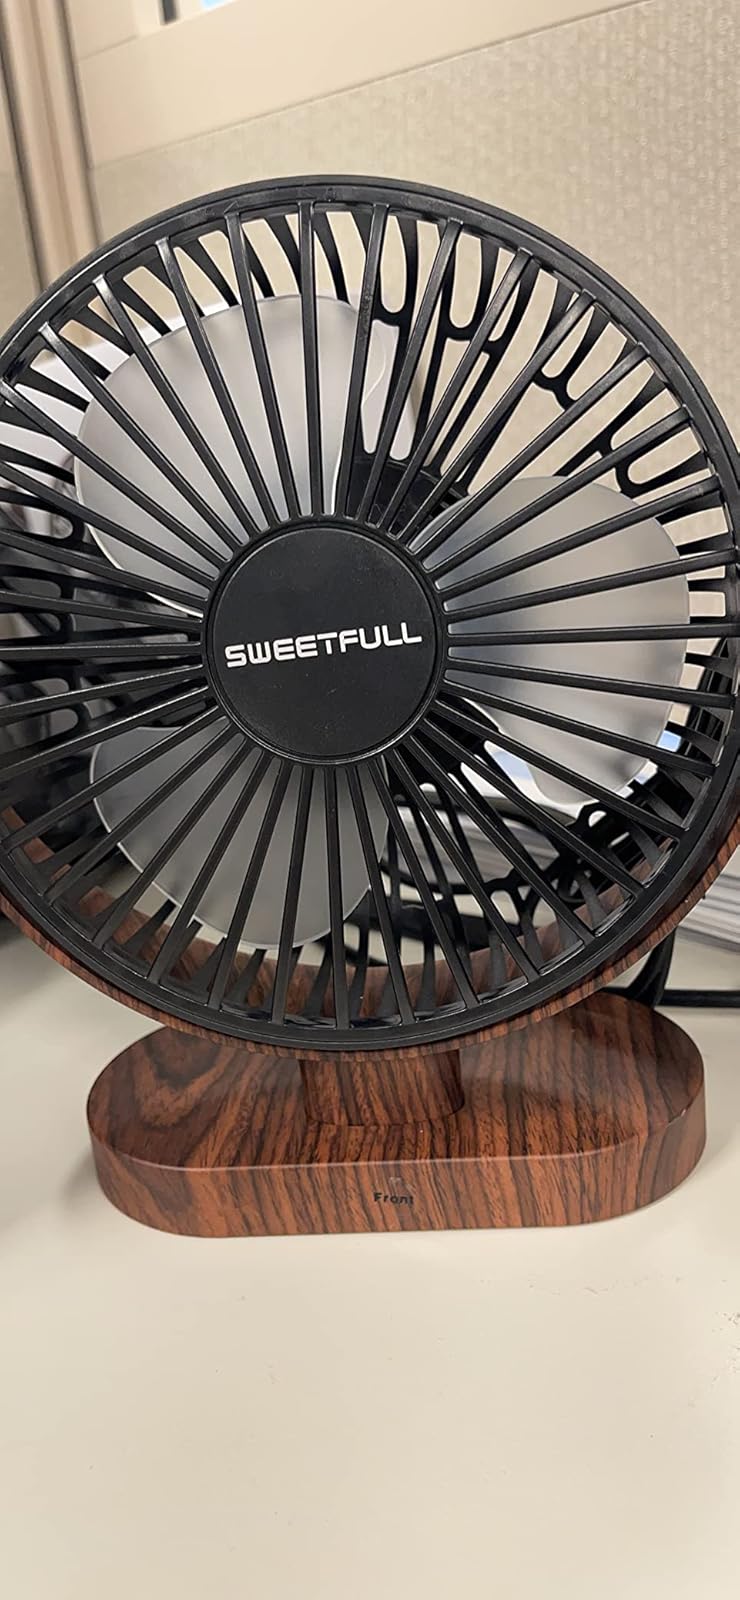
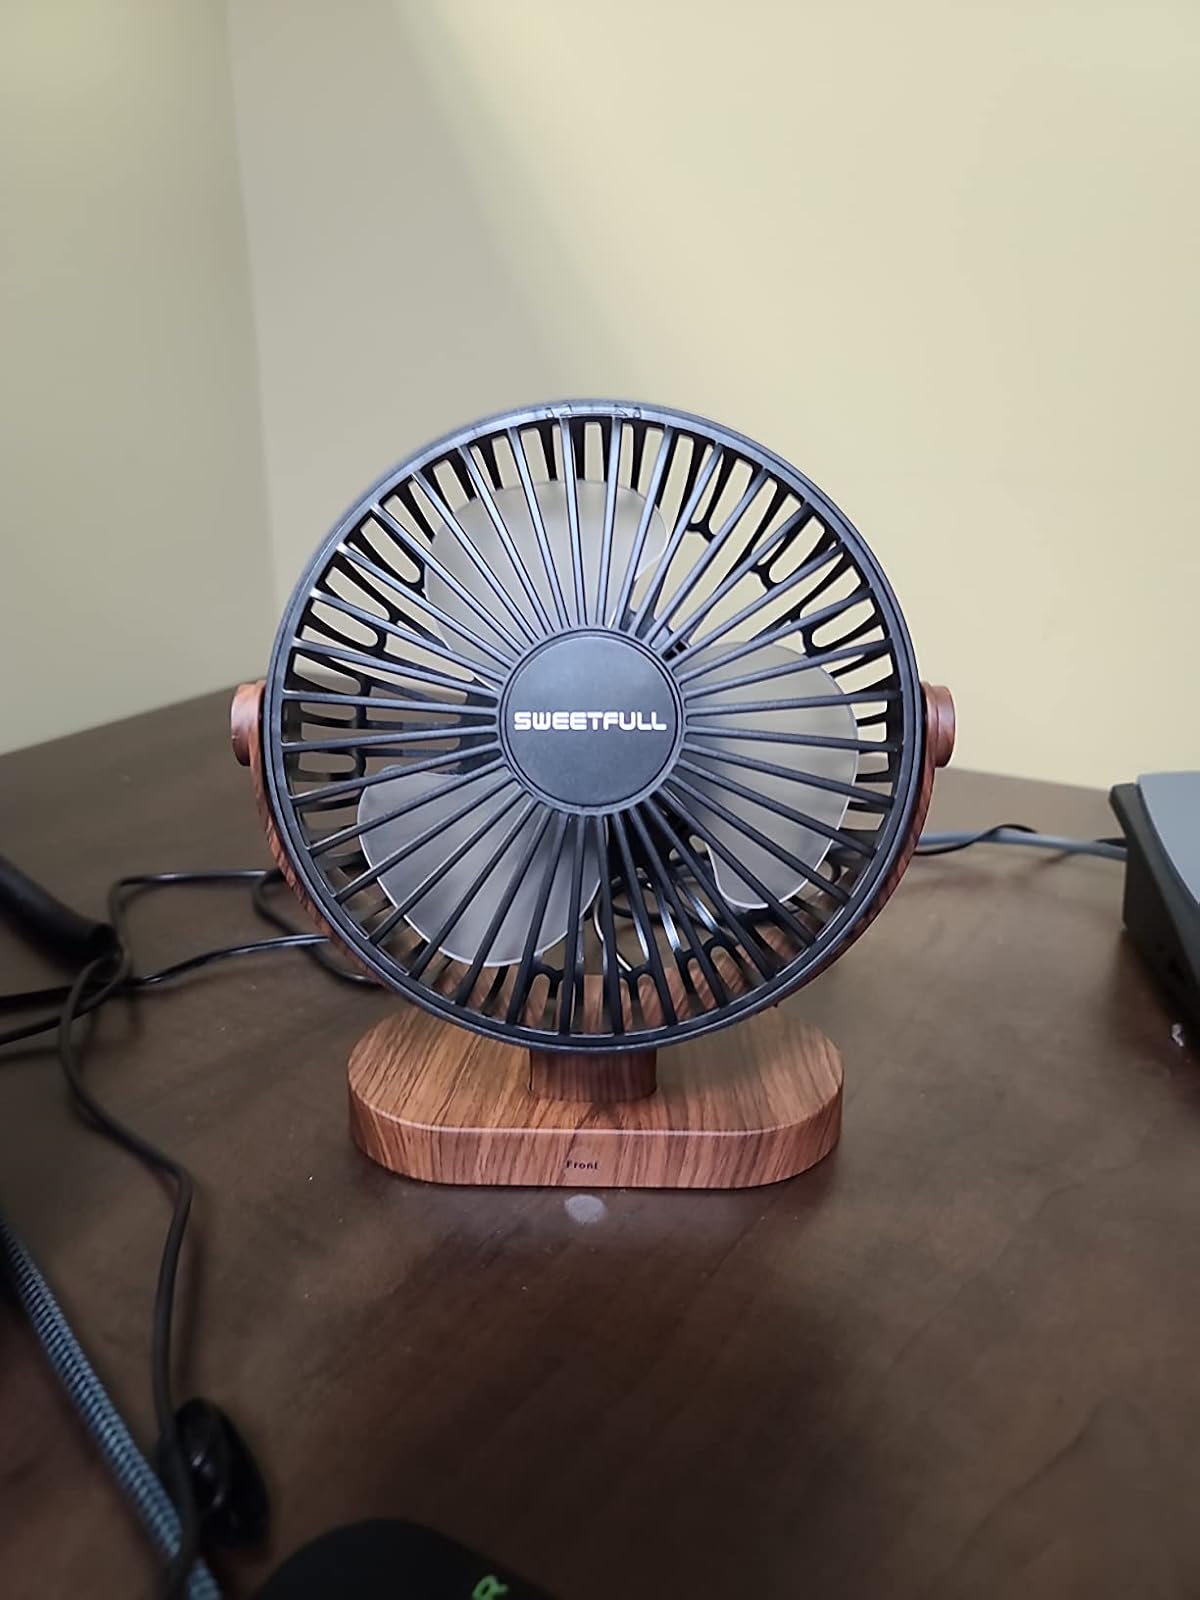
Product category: fan
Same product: yes